Florida State Road 60

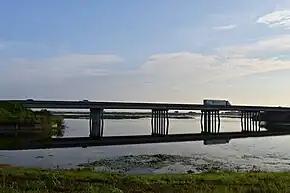
Crossing the Kissimmee River at the southern edge of Lake Kissimmee, between Polk (left) and Osceola (right) Counties

The road gains the name West Main Street west of Bartow city limits, but then moves northeast onto North Van Fleet Drive between West Main Street runs straight east into downtown Bartow. North Van Fleet Drive runs along a bridge over the Valrico Subdivision, then as it descends it curves straight east again where it becomes West Van Fleet Drive. The transition from West to East Van Fleet Drive occurs when SR 60 encounters the intersection with U.S. Route 98 in Florida (Broadway Avenue and hidden SRs 35 and 700). US 98 and SR 35 join SR 60 in a short overlap while SR 700 continues south along Broadway Avenue to East Main Street. Just after crossing the Fort Fraser Trail, the overlap with US 98/SR 35 ends when SR 60 moves onto a new alignment onto East Van Fleet Drive, then runs over a bridge below the US 17-98 overlap. East Van Fleet Drive continues to the Peace River Bridges. From east of Bartow the road is simply called SR 60.